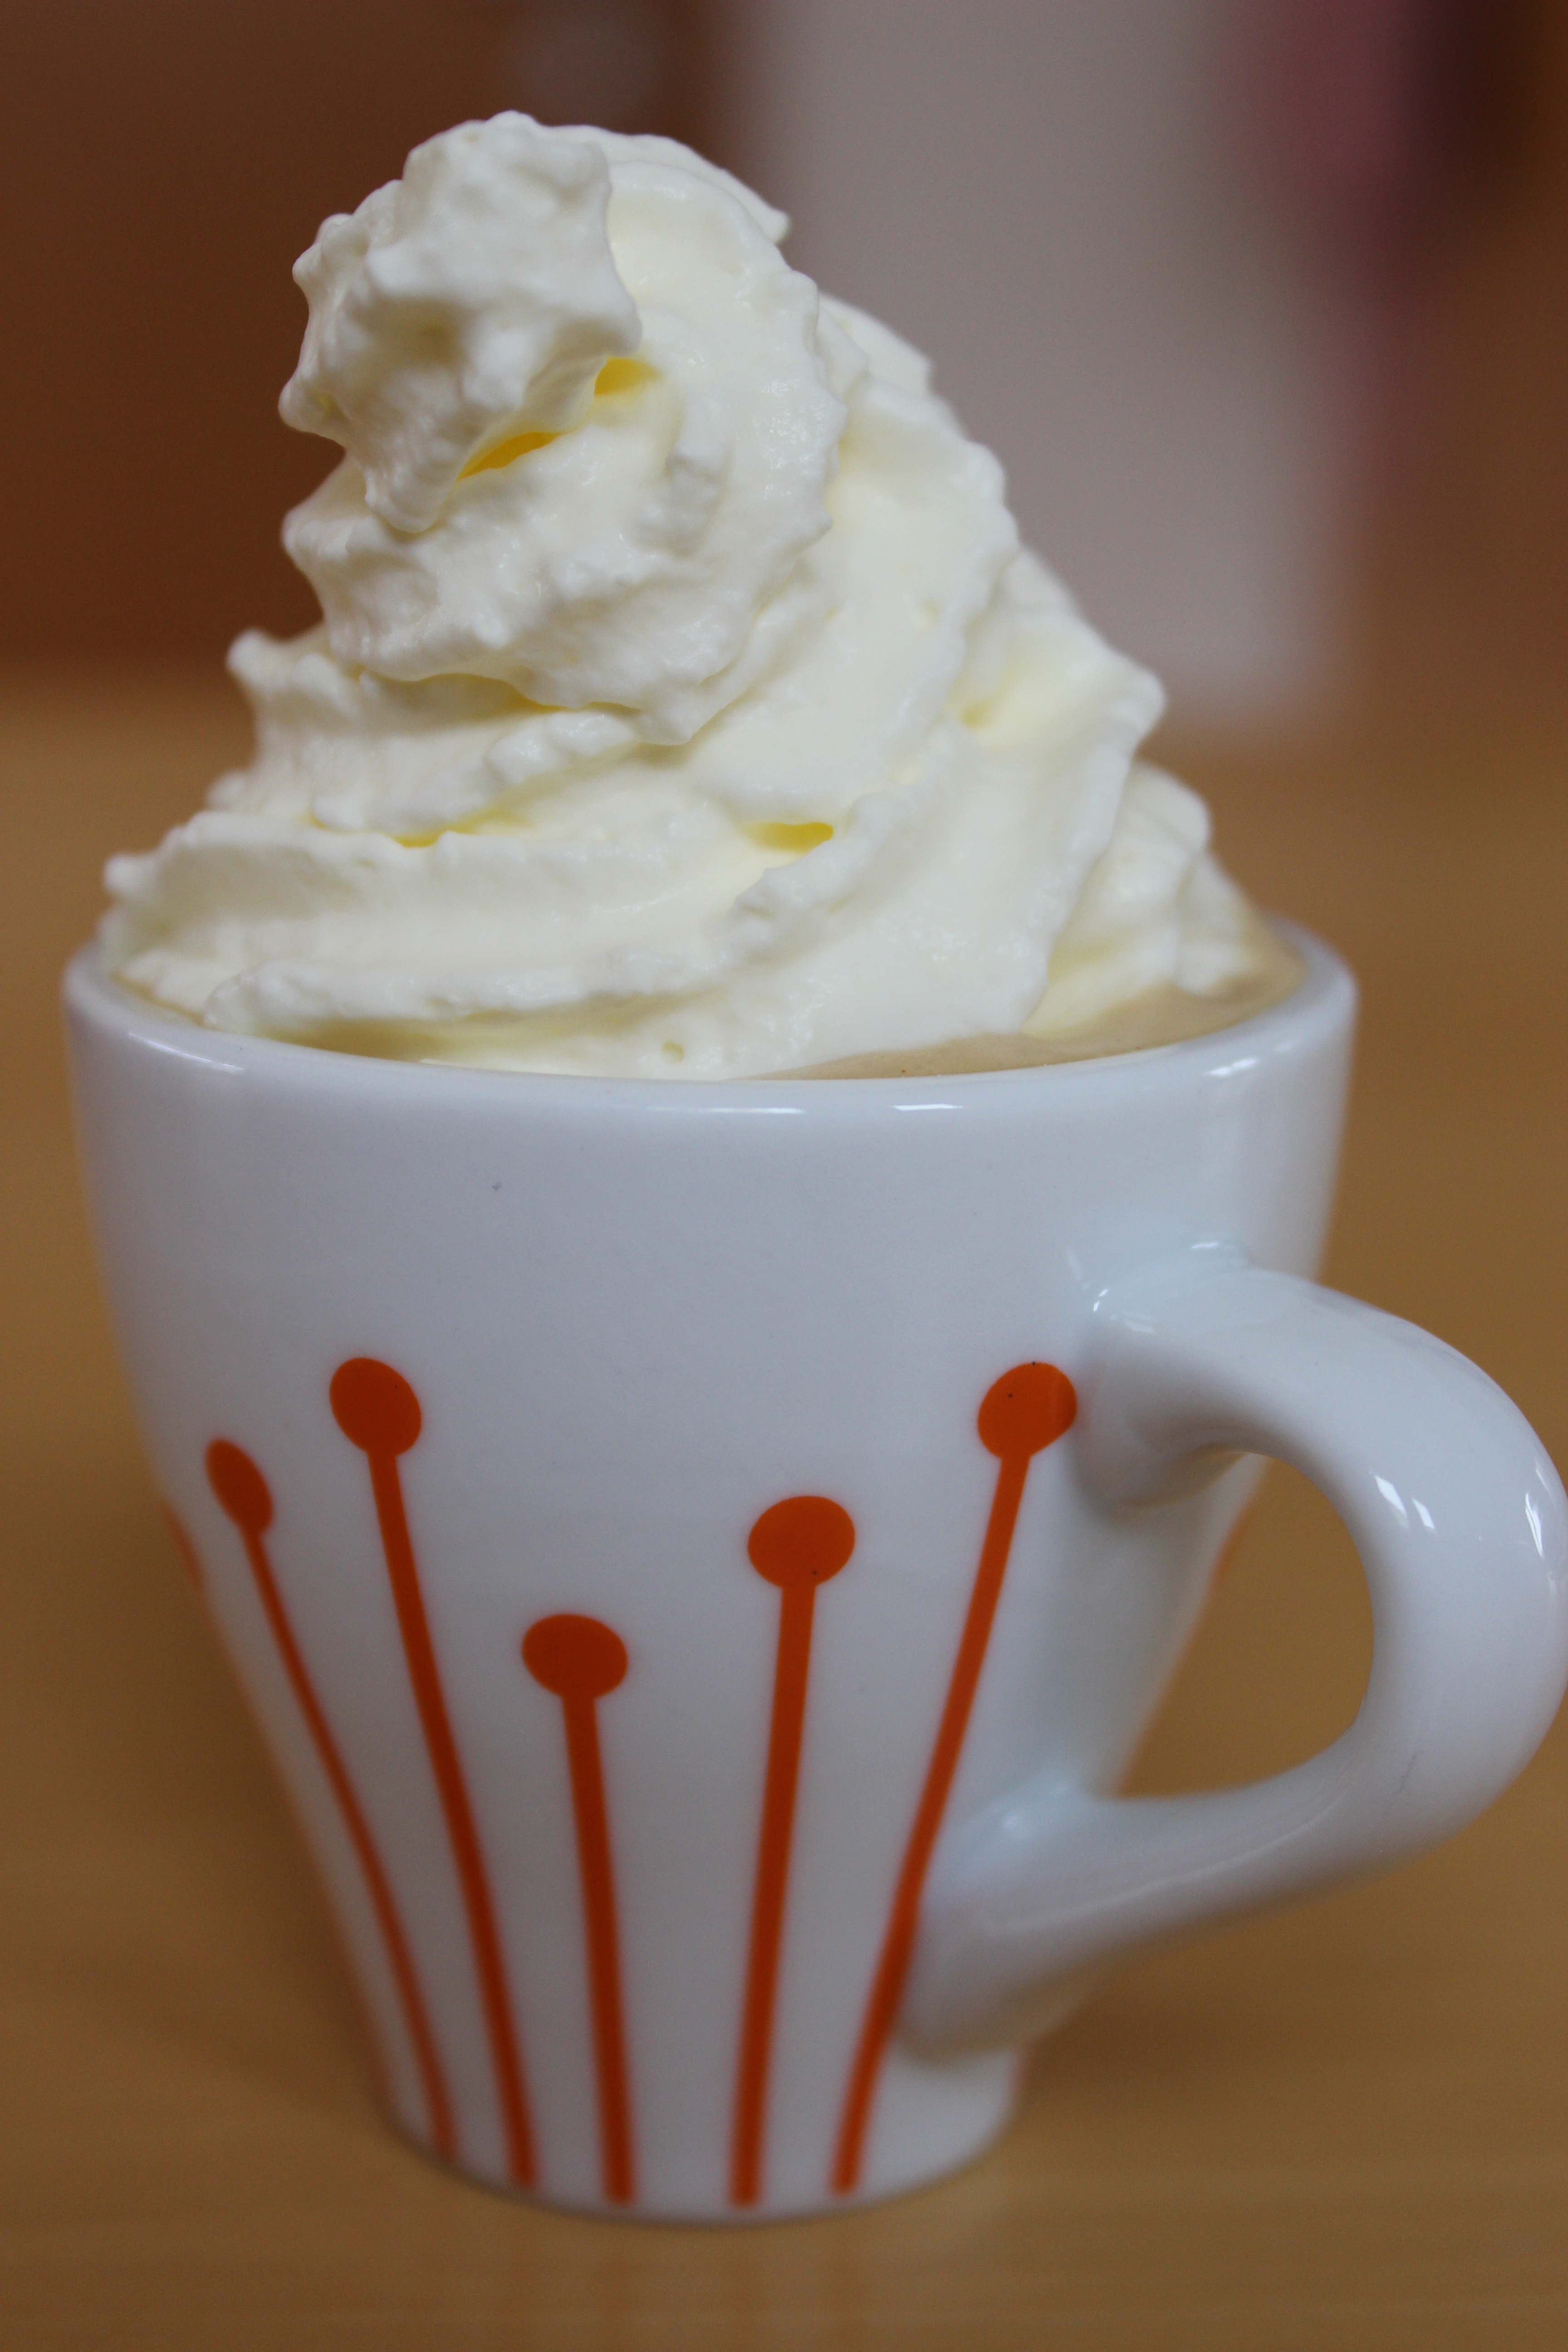
coffee, cup, cappuccino, food, produce, cozy, drink, breakfast, ice cream, dessert, cream, dairy product, whipped cream, icing, enjoy, flavor, milkshake, buttercream